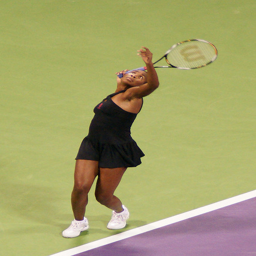
A woman standing on a tennis court holding a racquet.
A woman is in motion on the tennis court.
there is a female tennis player serving the ball
A woman prepares to serve a tennis ball into play.
a tennis player getting ready to hit a serve